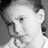
Emotion: neutral